Health in Guatemala

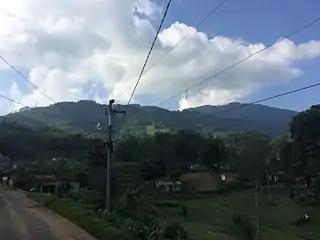
An image of a rural village in the highlands of Guatemala

In Guatemala, communicable diseases for which treatment exists are still one of the major causes of death. Wealthy, more industrialized developed nations have been able to eliminate communicable diseases due to an epidemiological transition, in which death rates due to degenerative diseases have surpassed those of communicable and infectious diseases. The opposite is apparent in Guatemala. The high mortality rate for infants is a direct result of communicable and infectious diseases. Similarly, the epidemiological profile of Guatemala shows that some of the most prevalent infectious diseases, like diarrhea and acute respiratory infections, are a direct result of poverty. In Guatemala, 56 percent of the population lives below the poverty line. Poverty levels are greatest in the indigenous communities of Guatemala, which account for about 81 percent of those living in poverty, and make up about 43 percent of Guatemala's total population. High levels of poverty make the population more vulnerable to communicable diseases, which is why government funding of health care is necessary for the rural areas of Guatemala.